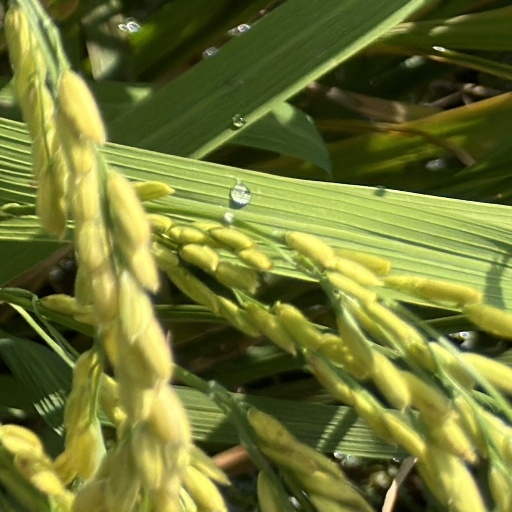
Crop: rice